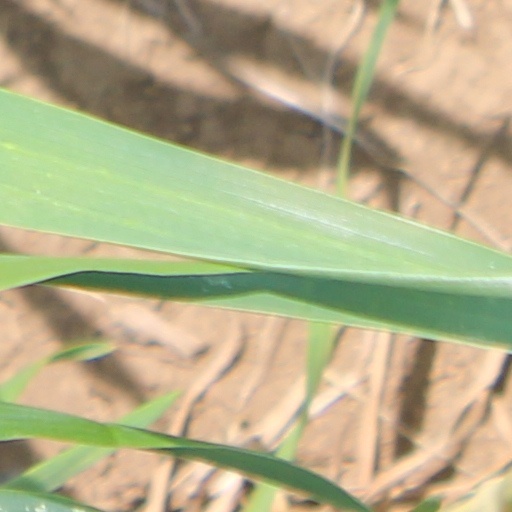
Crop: wheat